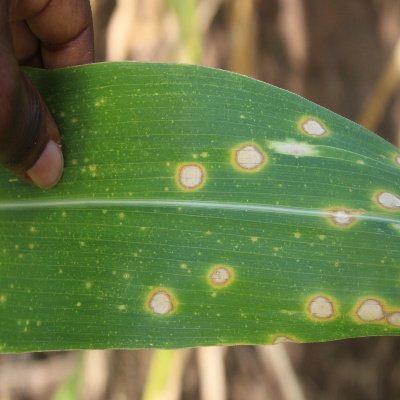
Crop: Maize
Condition: leaf blight